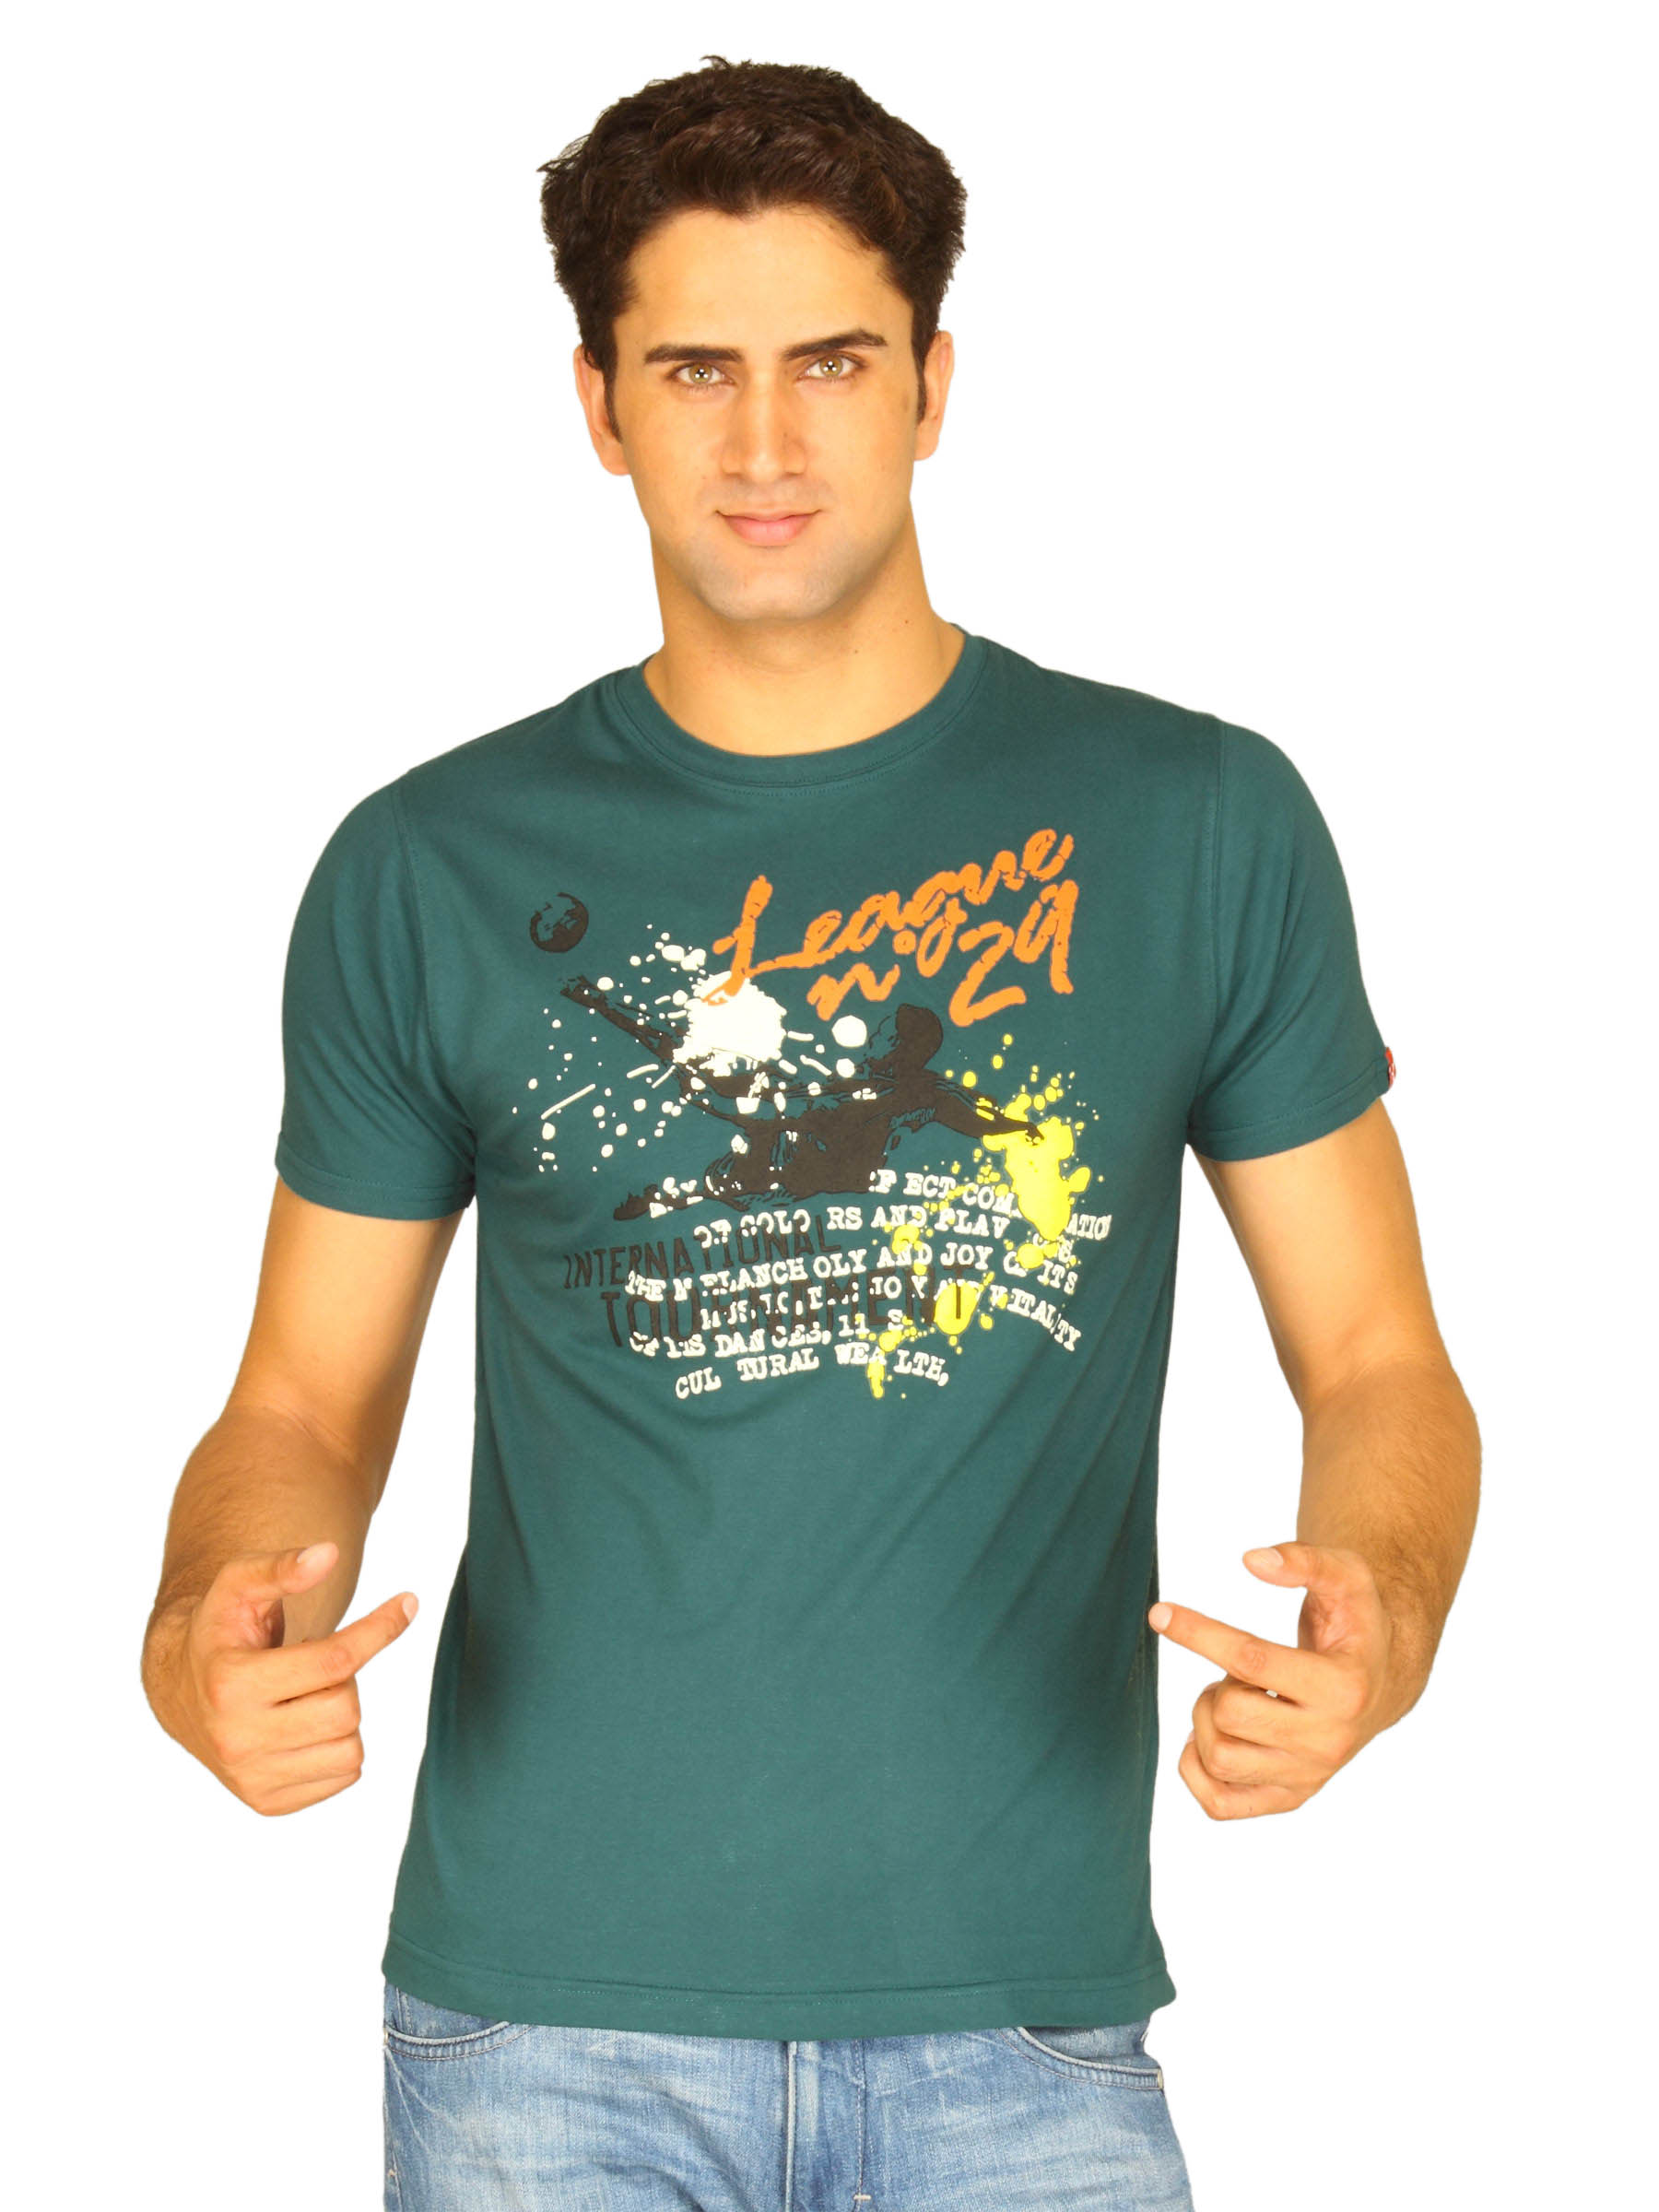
Probase Men's 8 Green T-shirt
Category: Apparel / Topwear / Tshirts
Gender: Men
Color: Green
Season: Summer 2011
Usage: Casual